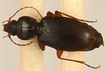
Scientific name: Synuchus impunctatus
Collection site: Steigerwaldt-Chequamegon NEON (STEI), plot STEI_001